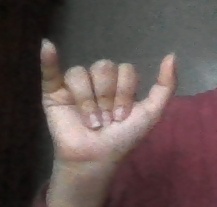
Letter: ya